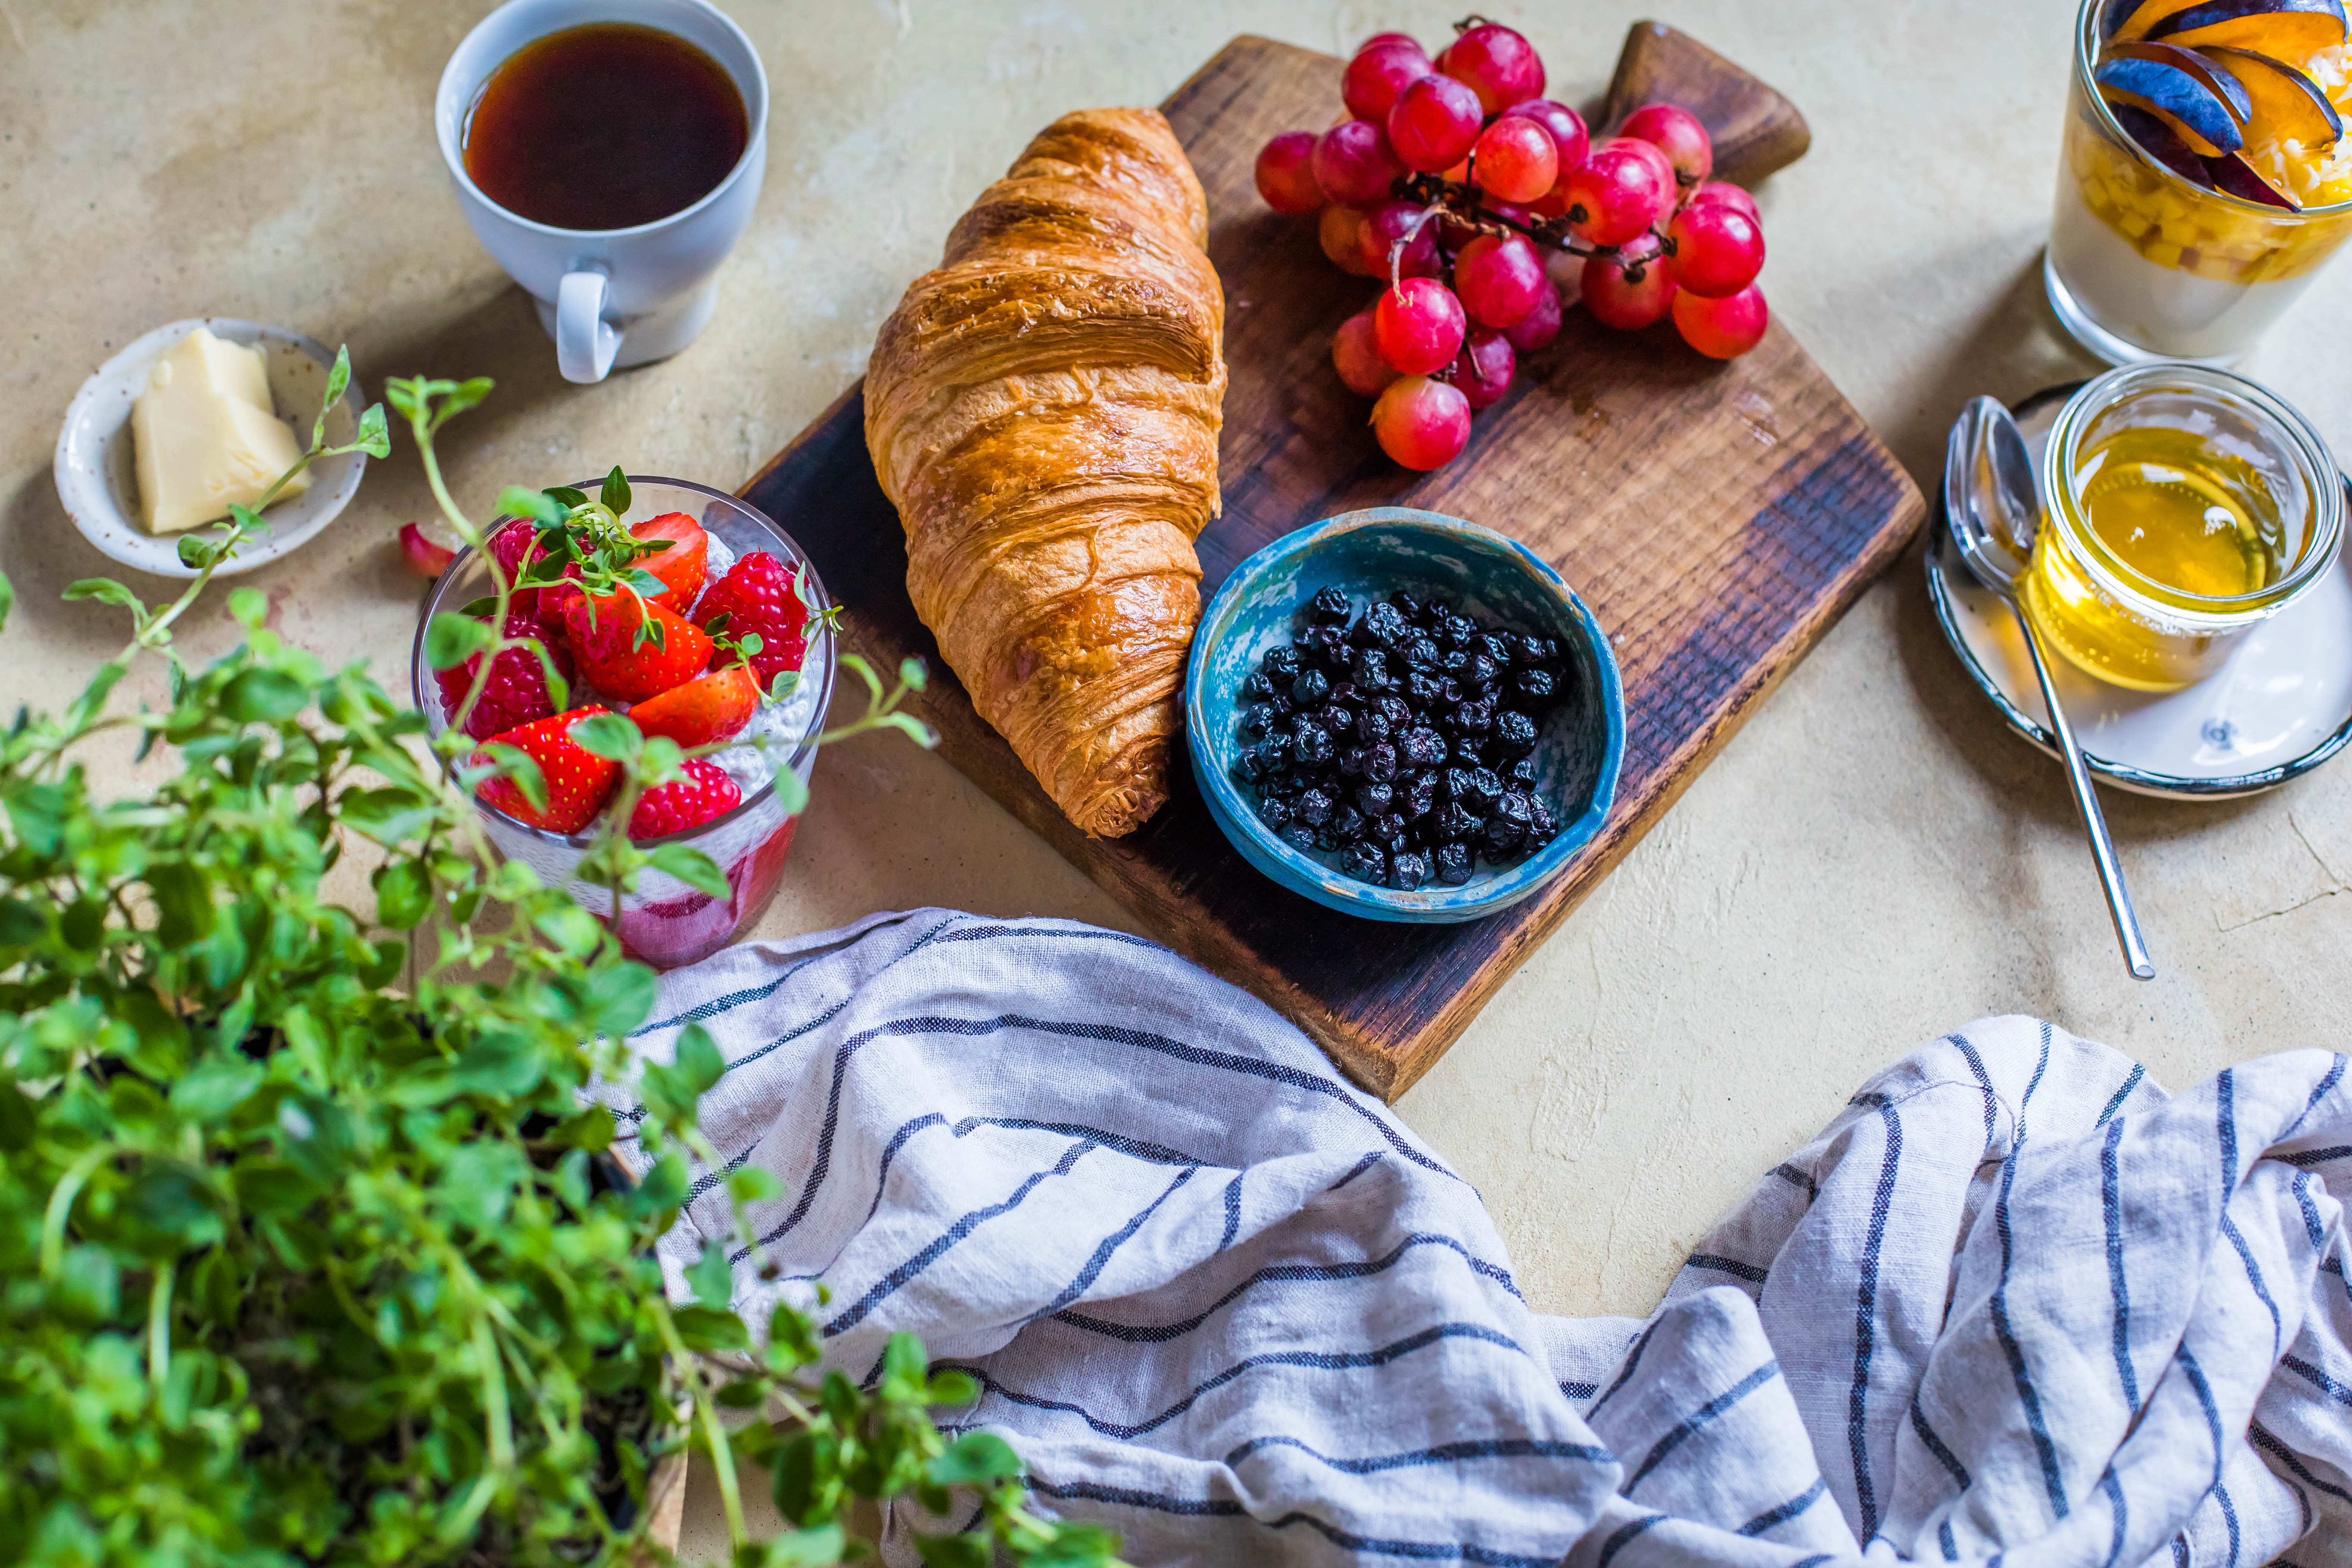
food, meal, brunch, breakfast, dish, cuisine, vegetable, vegetarian food, recipe